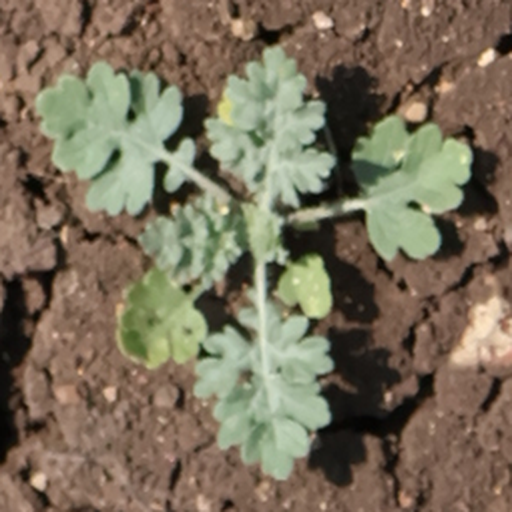
Weed species: Gajar_gavat_(Parthenium hysterophorus)